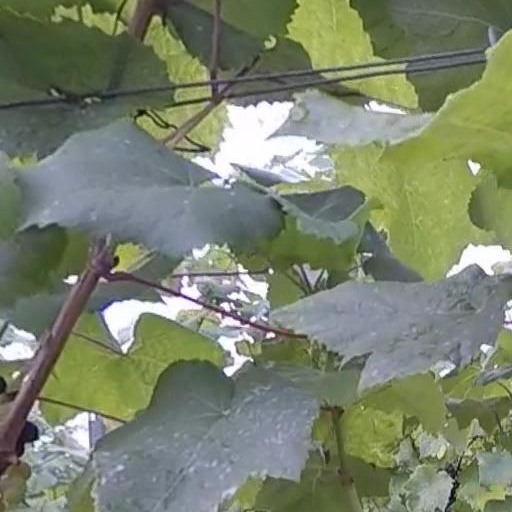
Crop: grape